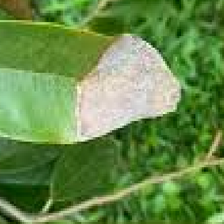
Label: anthracnose_disease